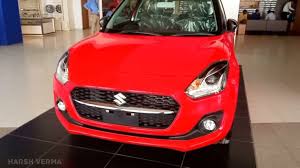
Label: noambulance